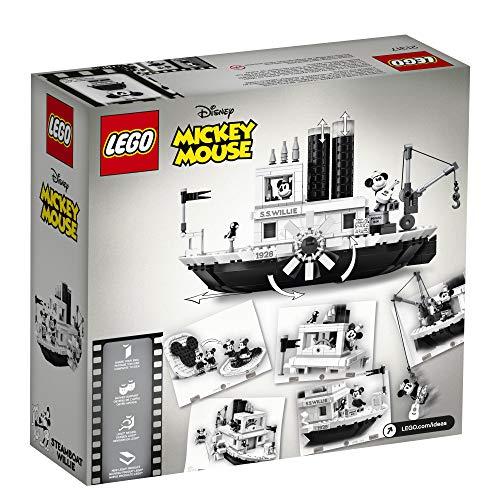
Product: LEGO Ideas 21317 Disney Steamboat Willie Building Kit, New 2019 (751 Pieces)
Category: Toys & Games | Building Toys | Building Sets
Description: This LEGO Ideas 21317 Disney Steamboat Willie collectible construction toy can be built together with all other original LEGO building toys and LEGO bricks for creative play.
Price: $59.99
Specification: ProductDimensions:11.1x10.3x3.8inches|ItemWeight:3.52ounces|ShippingWeight:2.5pounds(Viewshippingratesandpolicies)|ASIN:B07PZF4M7H|Itemmodelnumber:6273247|Manufacturerrecommendedage:10yearsandup